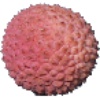
Label: lychee